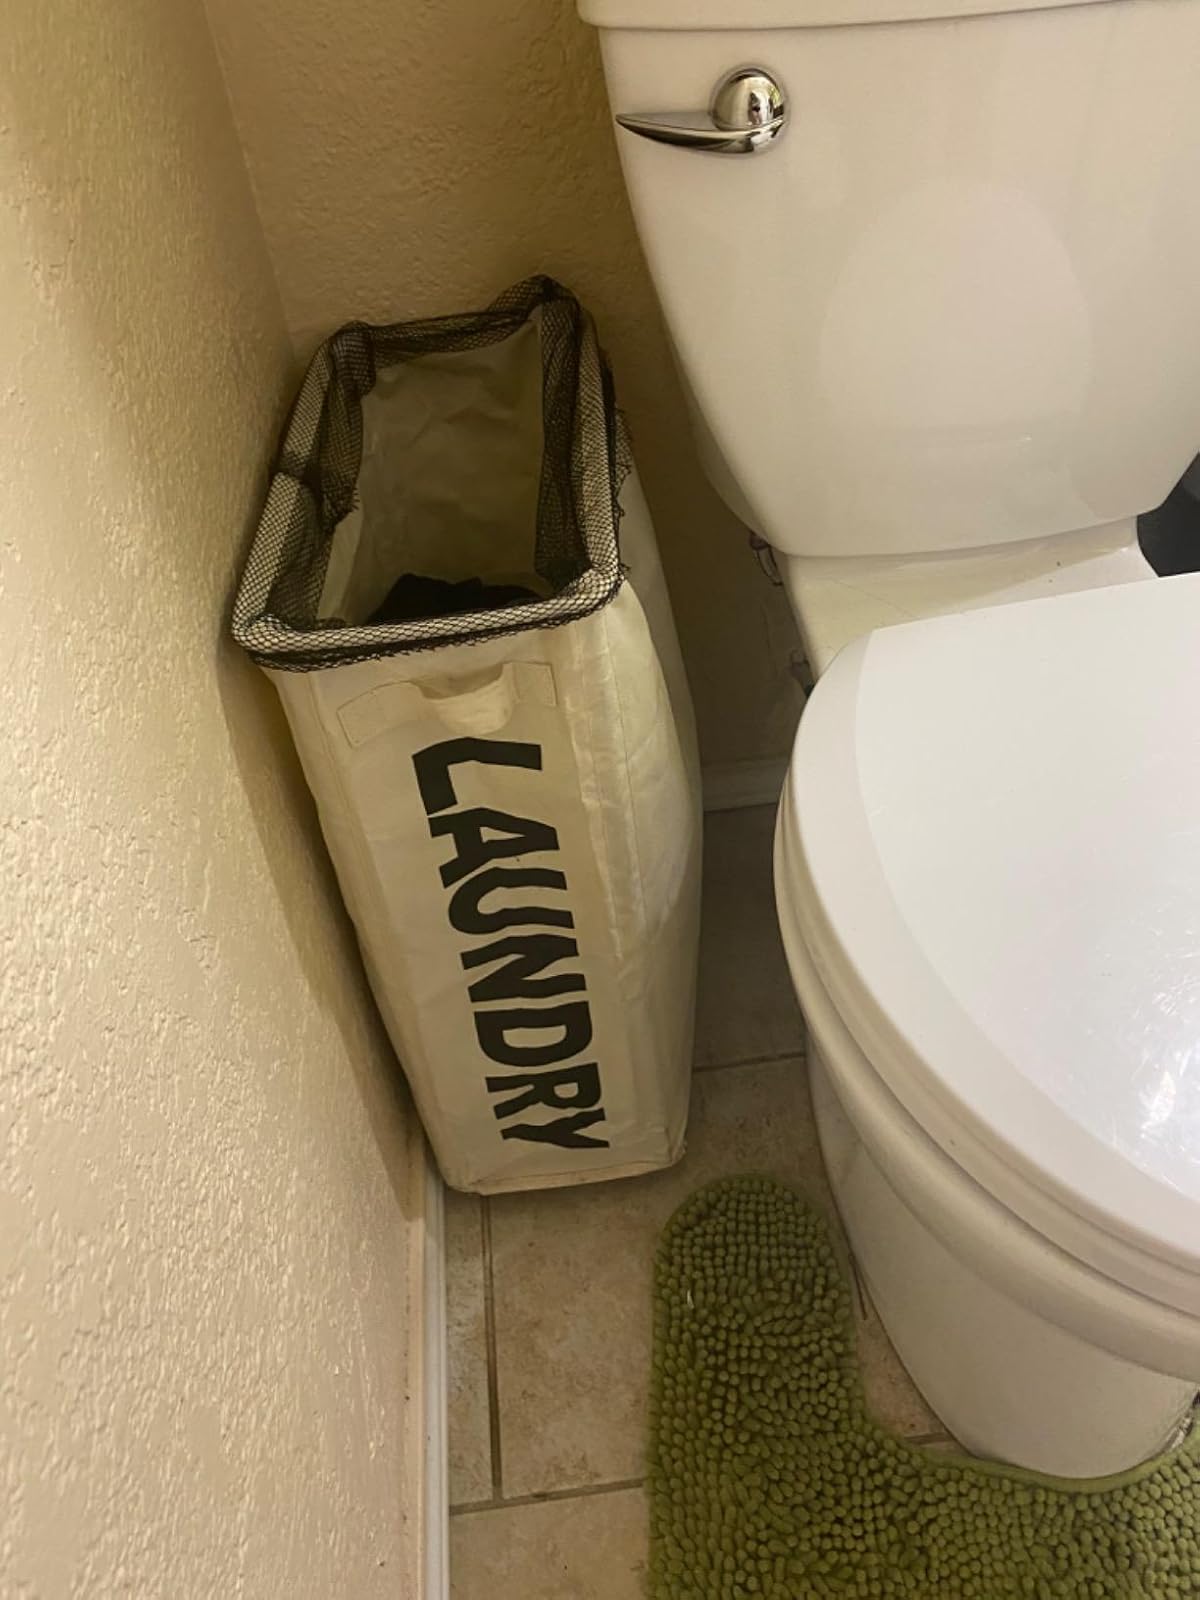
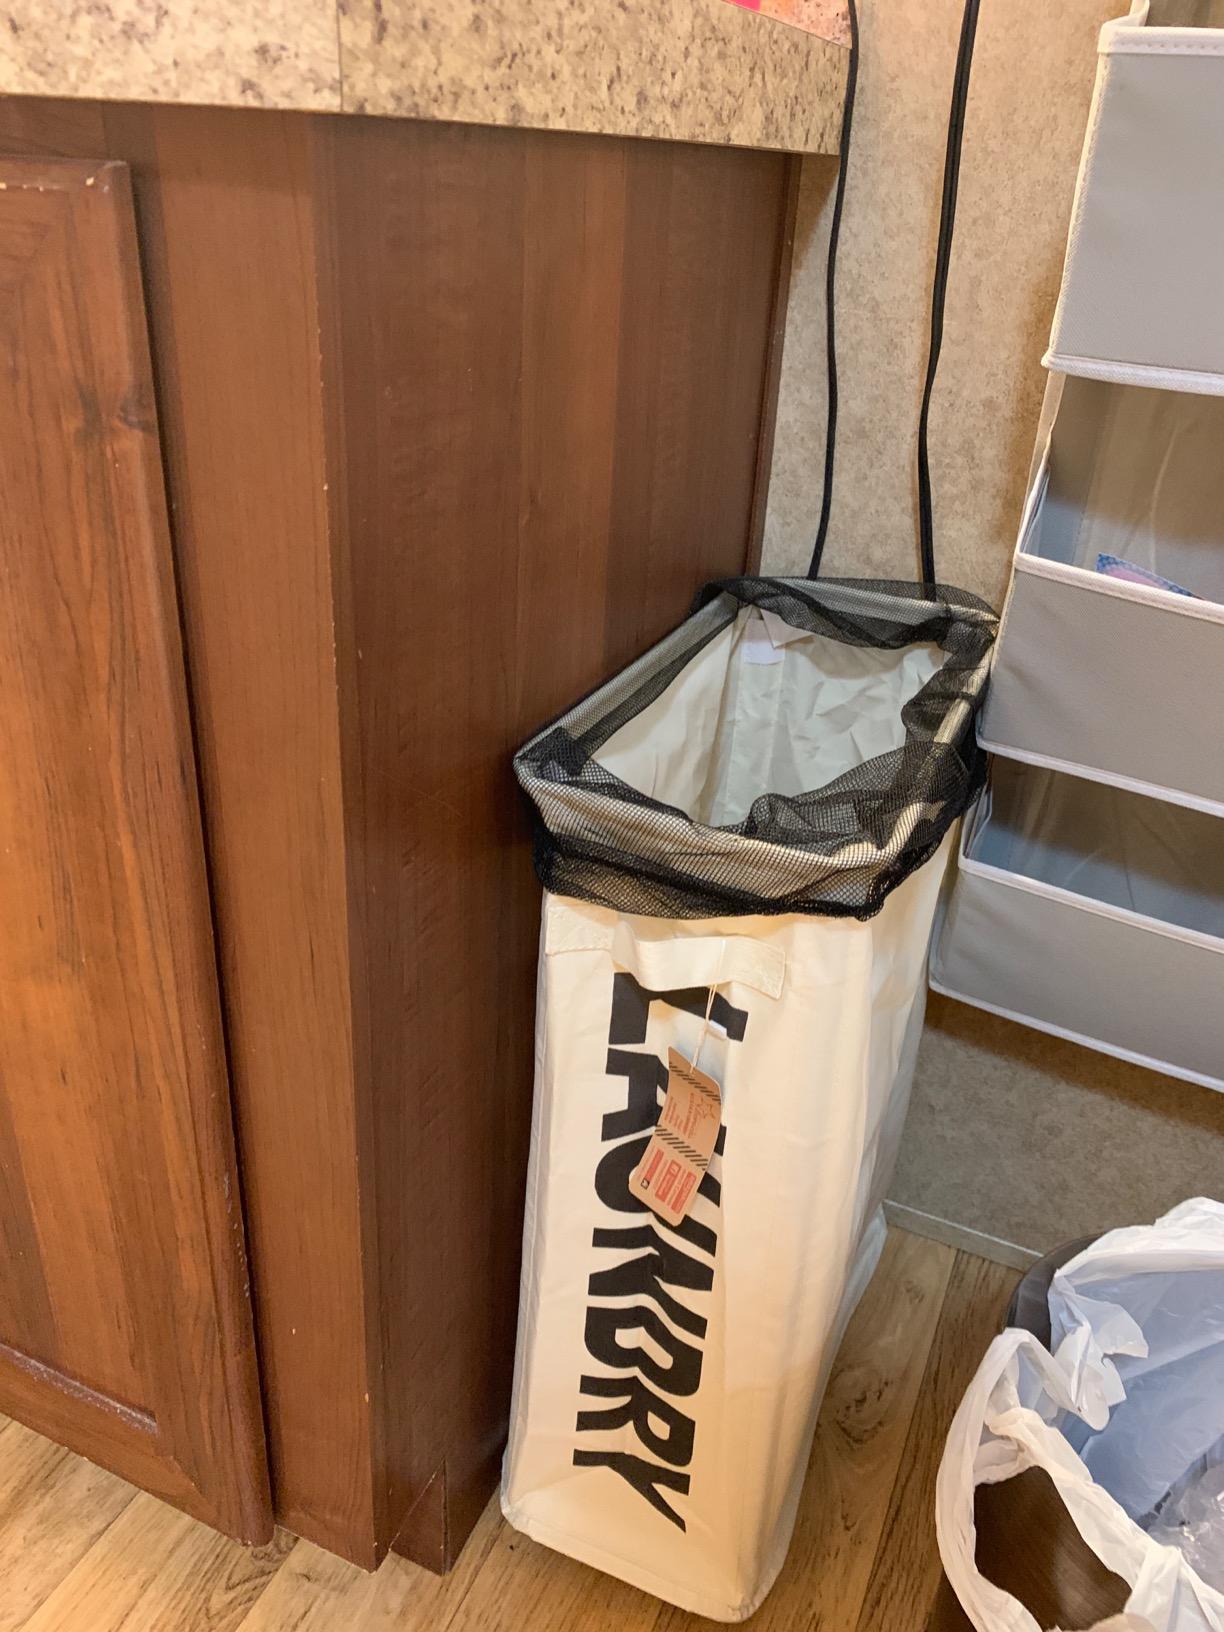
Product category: items_hamper
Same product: yes